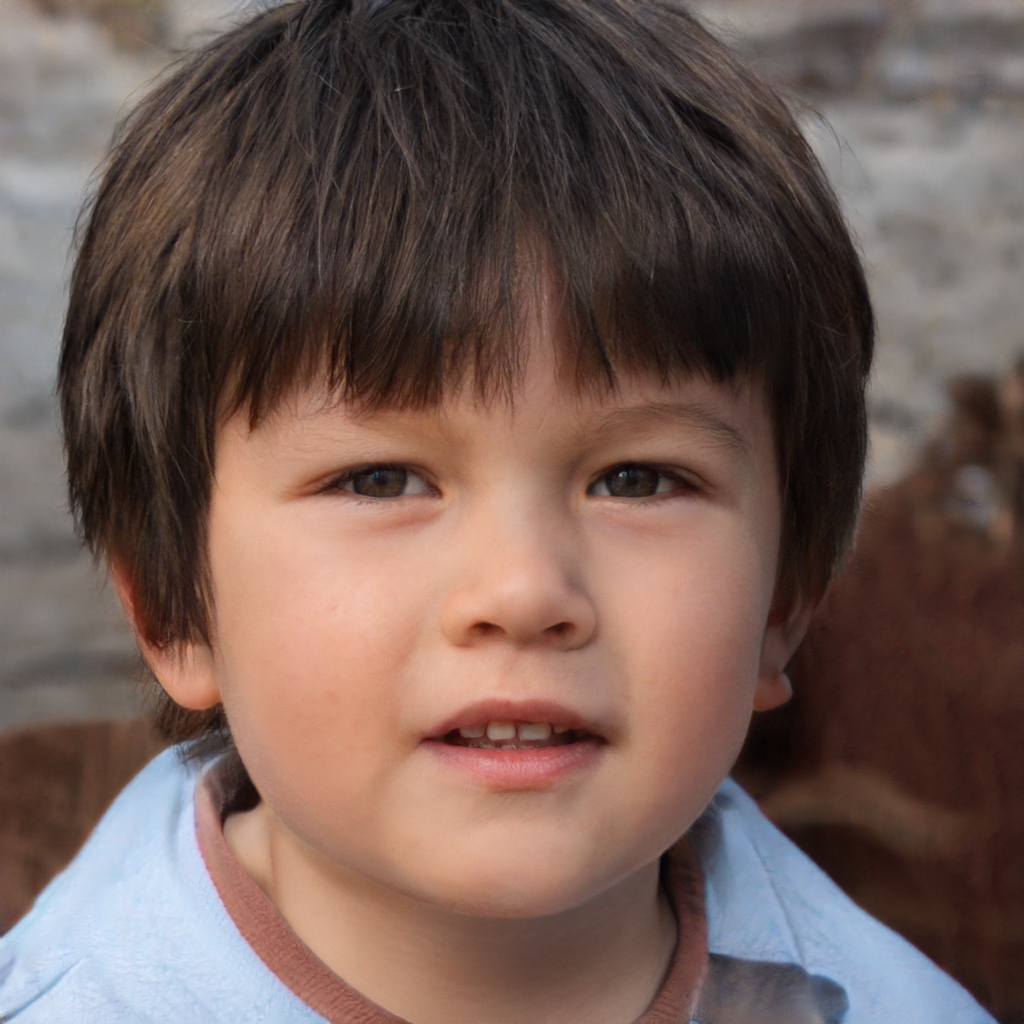
Gender: Male